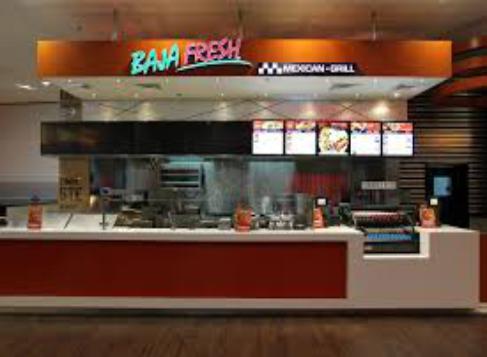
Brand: Baja Fresh
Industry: Food